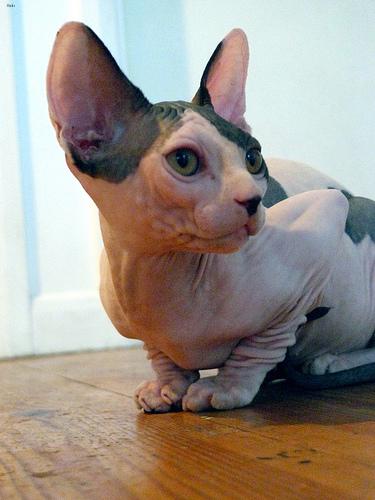
Breed: Sphynx